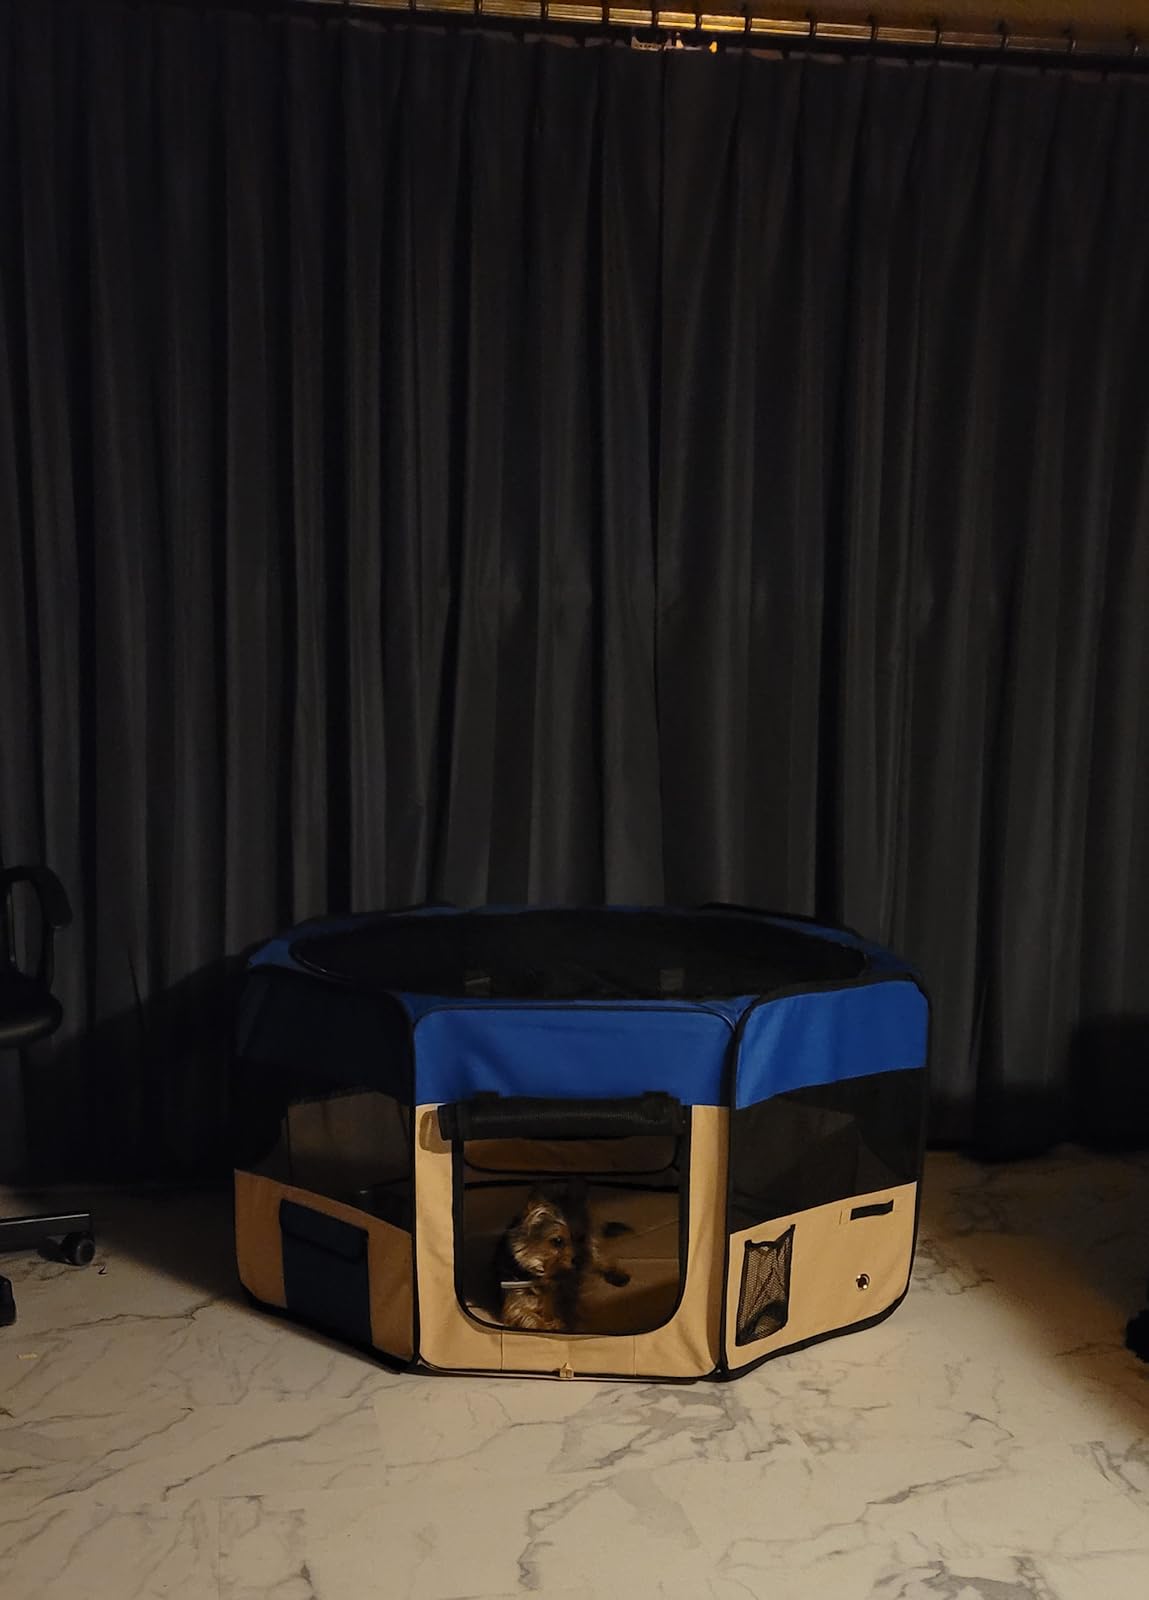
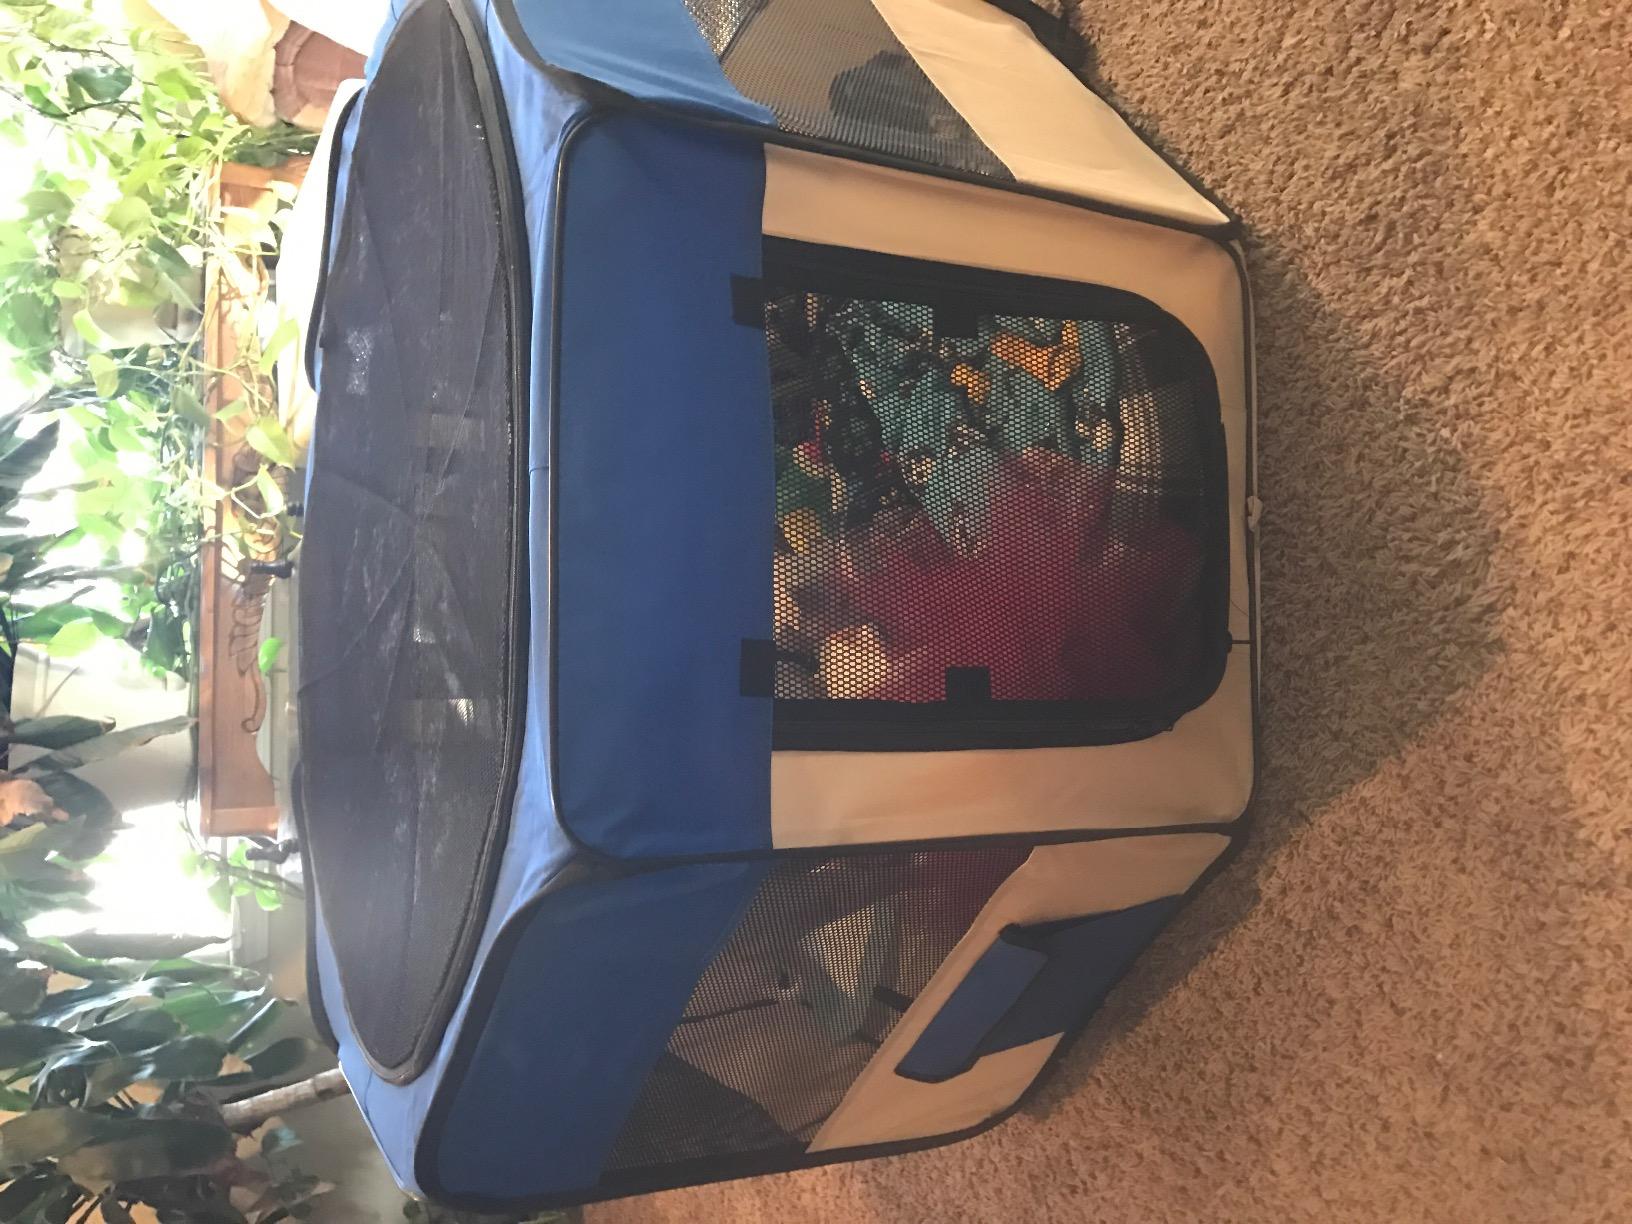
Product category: items_kennel
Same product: yes